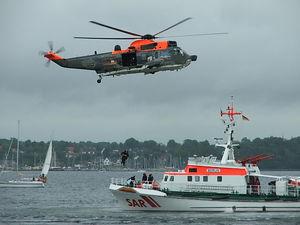
Le Westland WS-61 Sea King, ou plus simplement Westland Sea King est un hélicoptère militaire britannique directement dérivé du Sikorsky S-61 américain. Il a été exporté dans plusieurs pays.